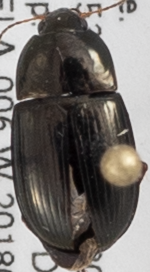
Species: Amara impuncticollis
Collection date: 2018-04-09
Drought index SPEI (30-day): -0.156
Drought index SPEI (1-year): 0.47
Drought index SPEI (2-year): -0.42